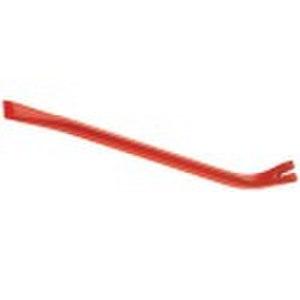
Pince-monseigneur, ou pied-de-biche